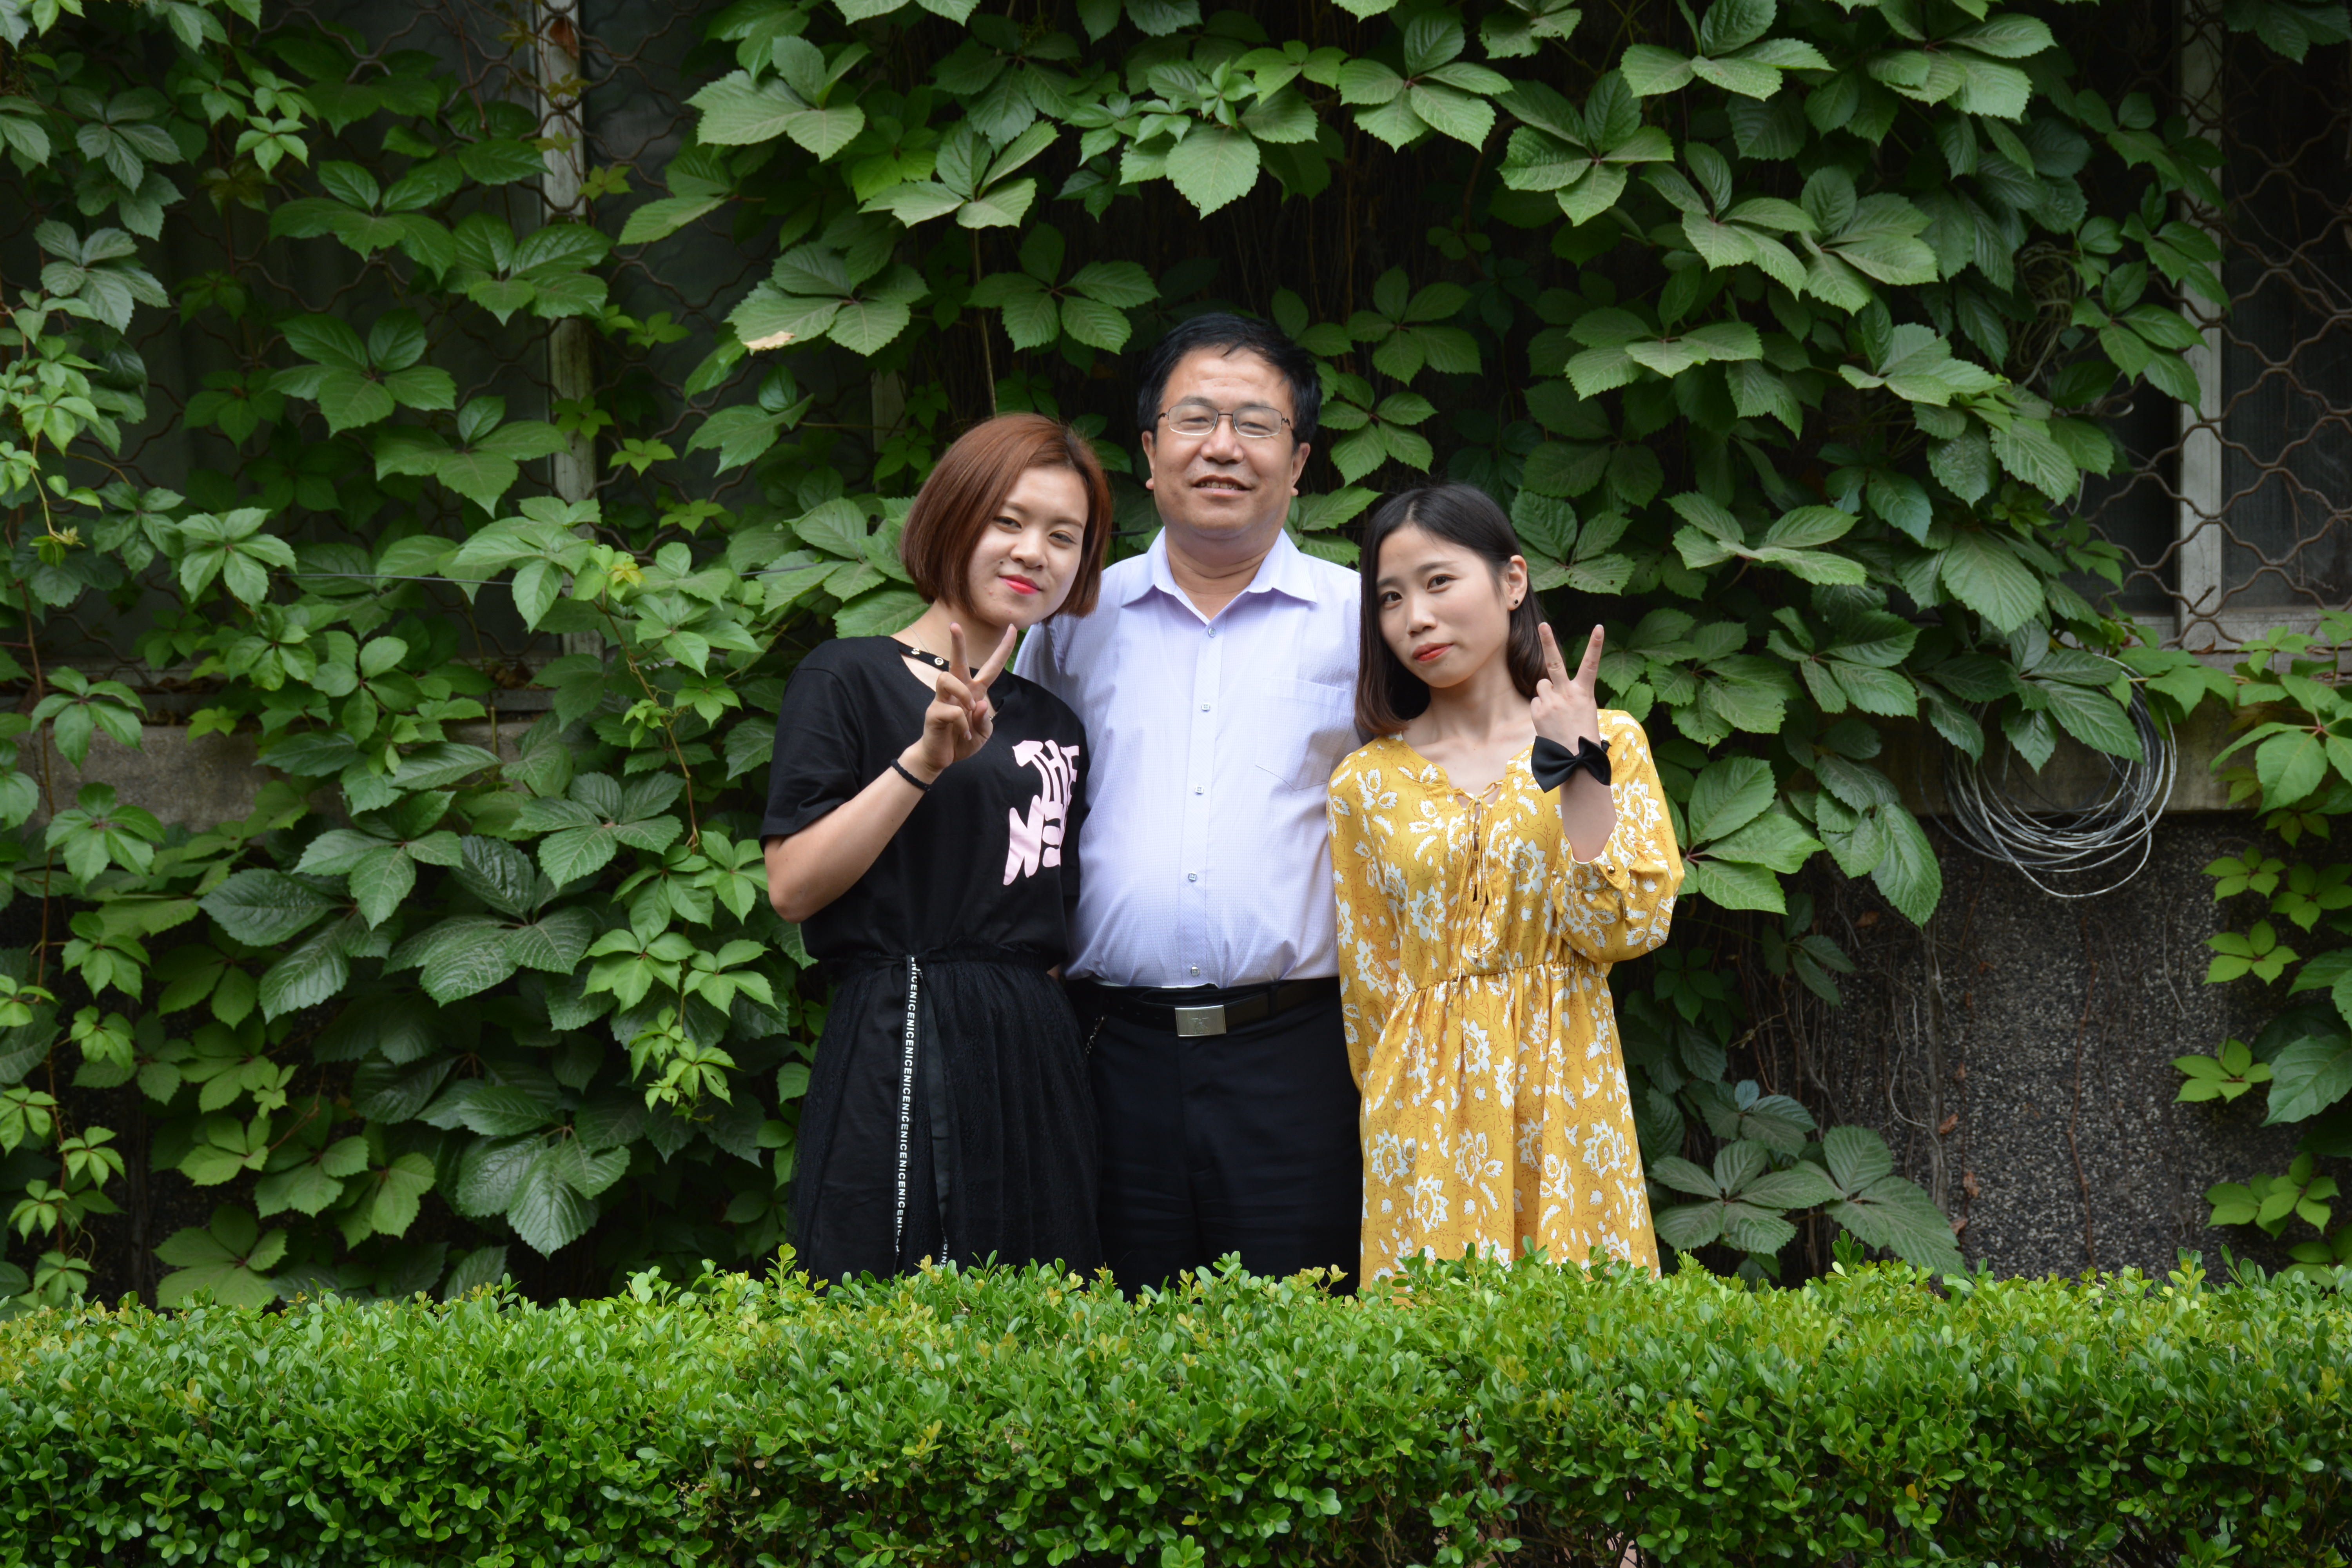
character, plant, shirt, People in nature, botany, temple, happy, gesture, flash photography, grass, leisure, formal wear, lawn, event, tree, shrub, fun, garden, forest, recreation, ceremony, plantation, sunglasses, jungle, backyard, family, vacation, eyewear